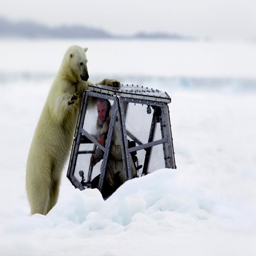
this picture was taken of tv personality inside his cage in region .